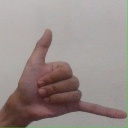
अक्षर: द